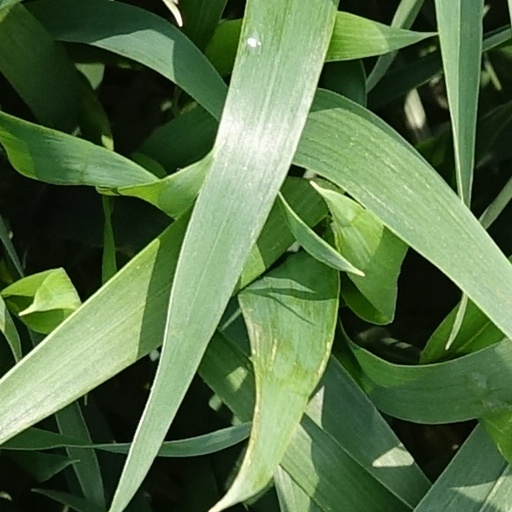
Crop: wheat